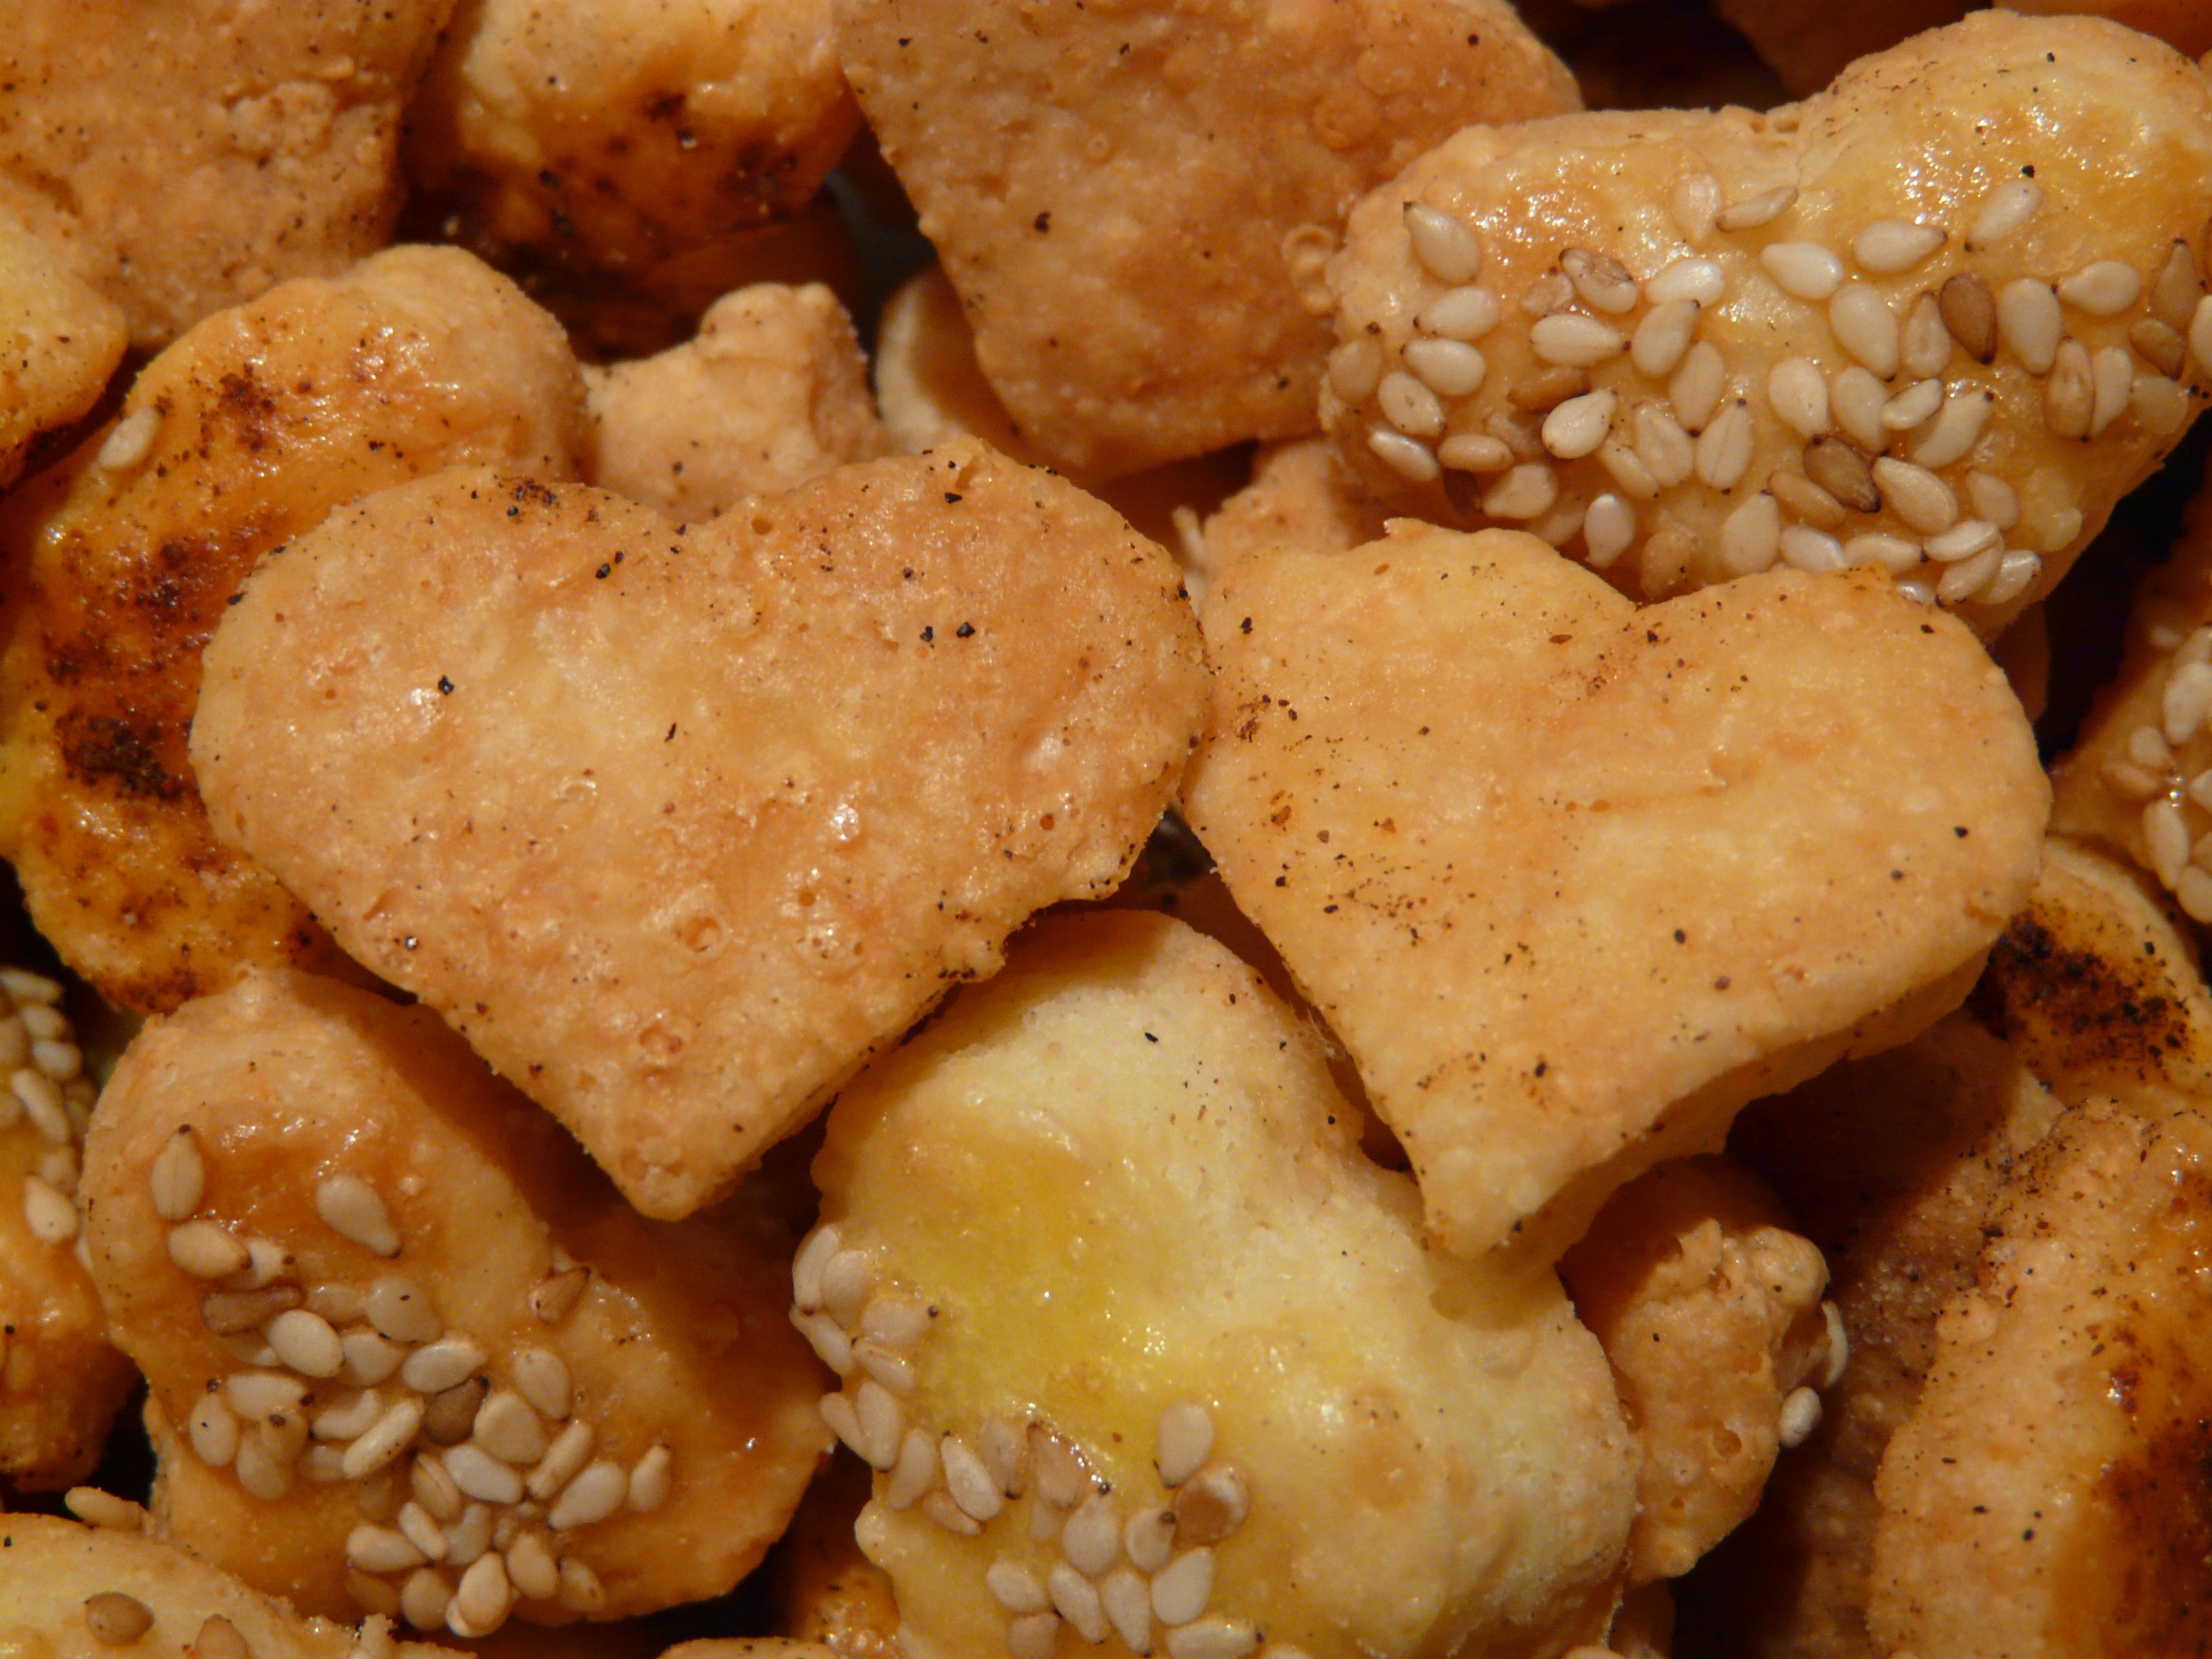
heart, dish, food, produce, vegetable, recipe, cookie, fast food, cuisine, cheese, bake, vegetarian food, sesame, small cakes, confectionery products, flowering plant, land plant, snack food, fried food